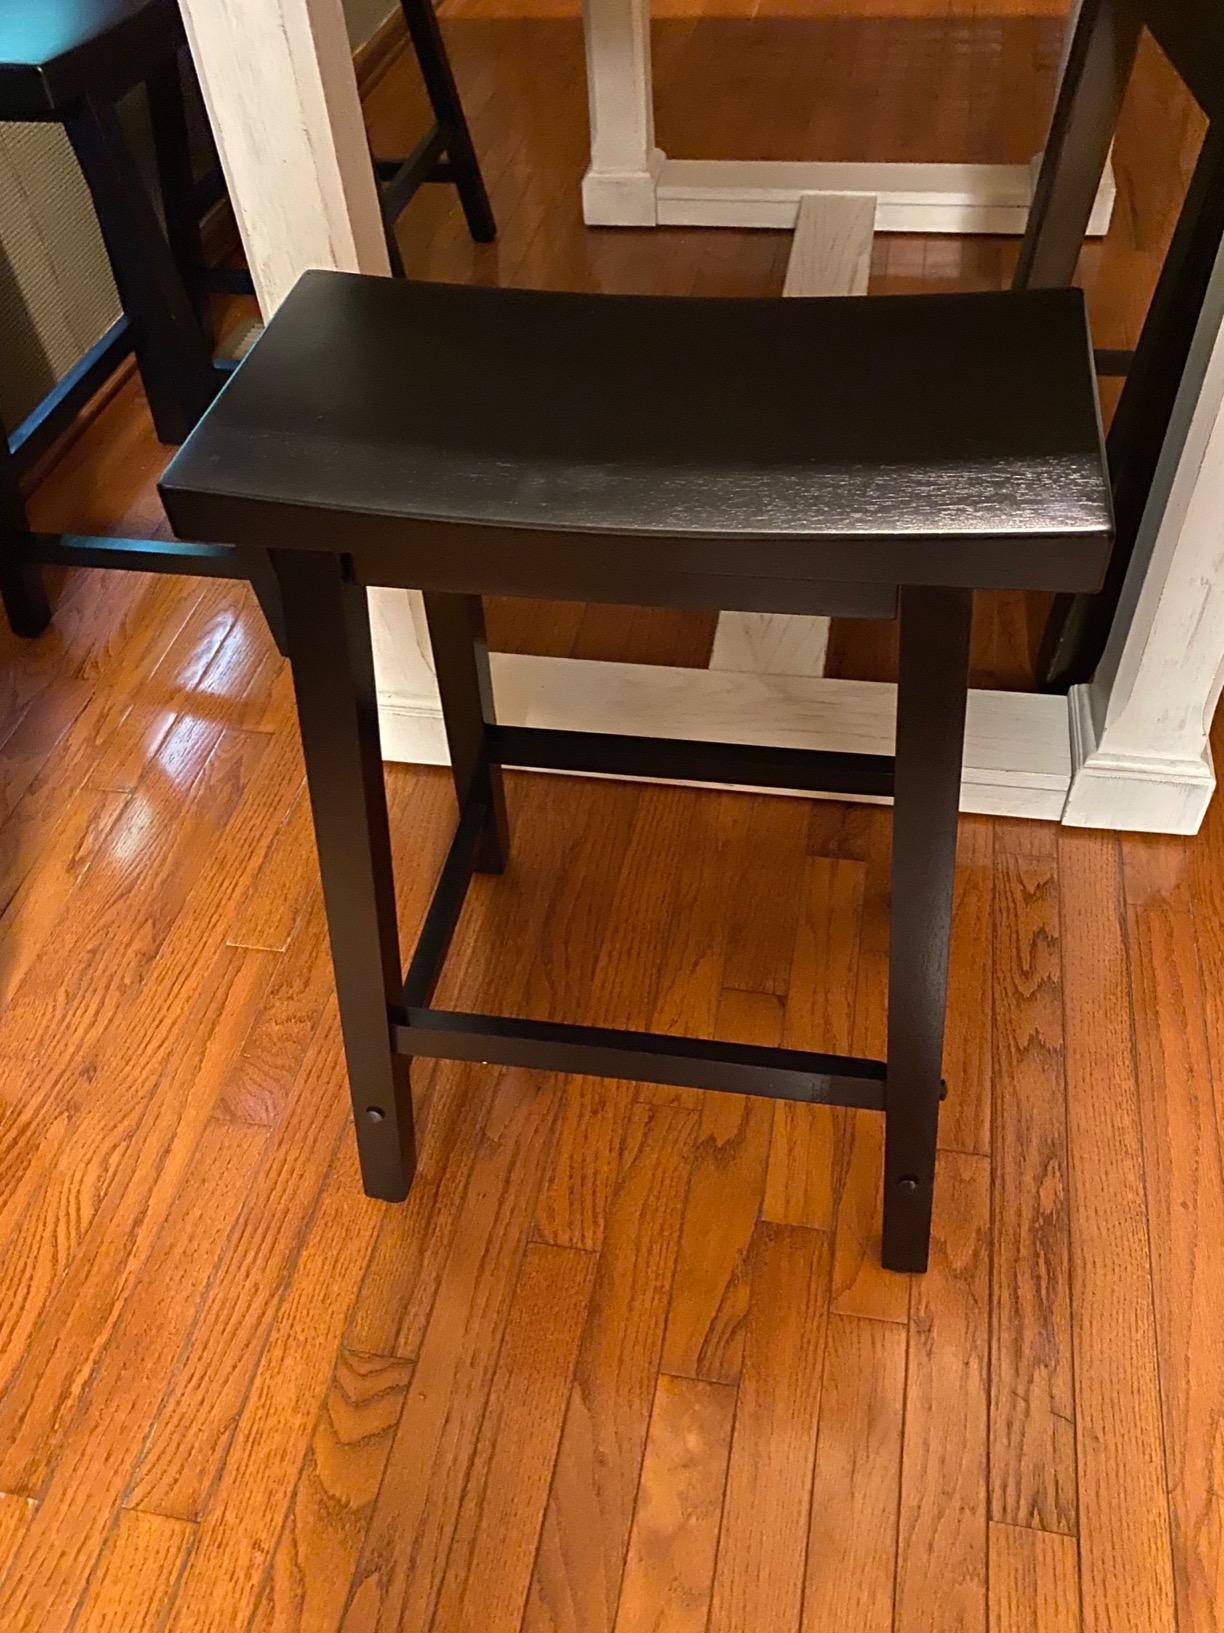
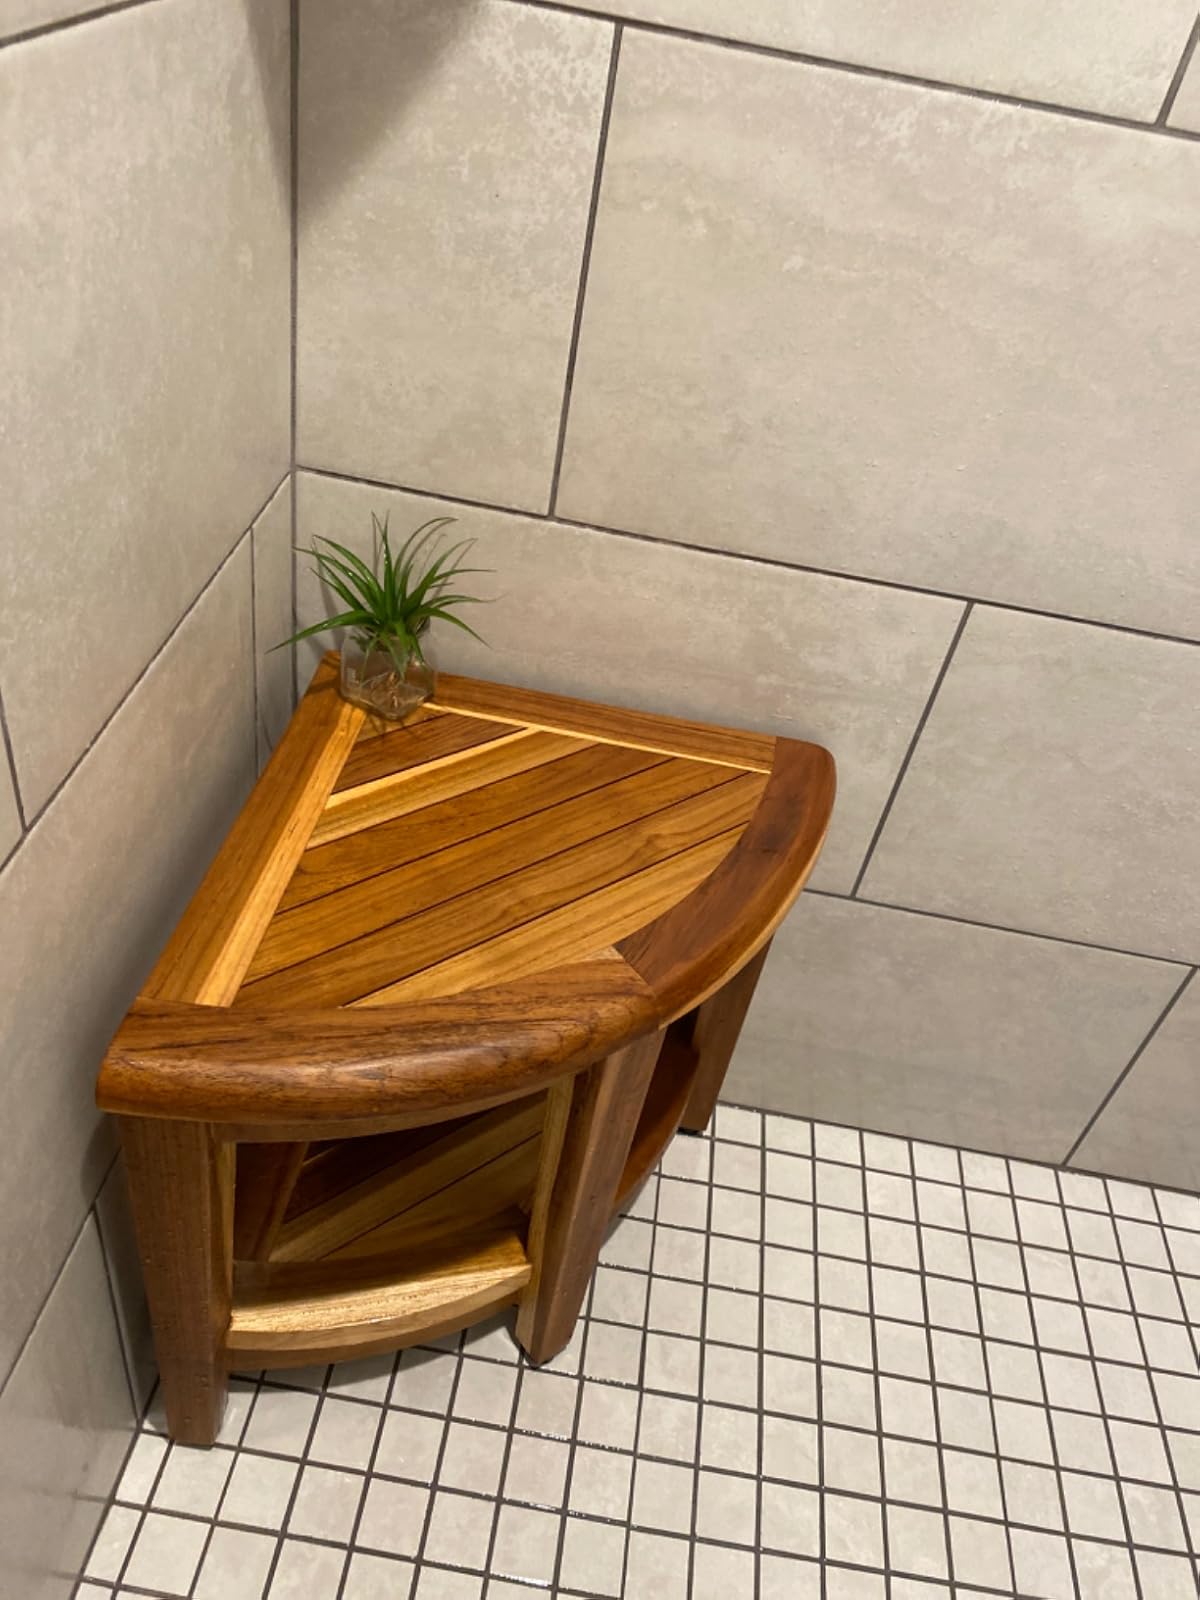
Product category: stool
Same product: no